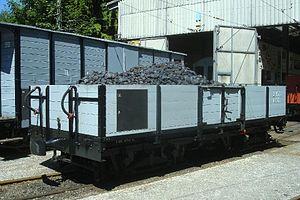
Le chemin de fer-musée Blonay-Chamby est un musée vivant du chemin de fer, créé, développé et animé par une équipe de bénévoles. Il rassemble une collection de matériel roulant ferroviaire à voie métrique sur le site de Chaulin-Chamby, et fait circuler des trains touristiques et historiques, notamment de mai à octobre sur les 3 kilomètres de la ligne de montagne de la gare de Blonay à Chamby. Il est situé sur les hauts de la Riviera vaudoise, proche du lac Léman en Suisse romande, à proximité des villes de Vevey et Montreux.